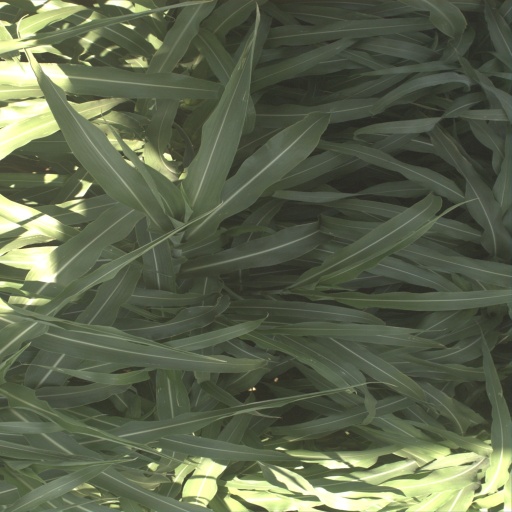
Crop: sorghum